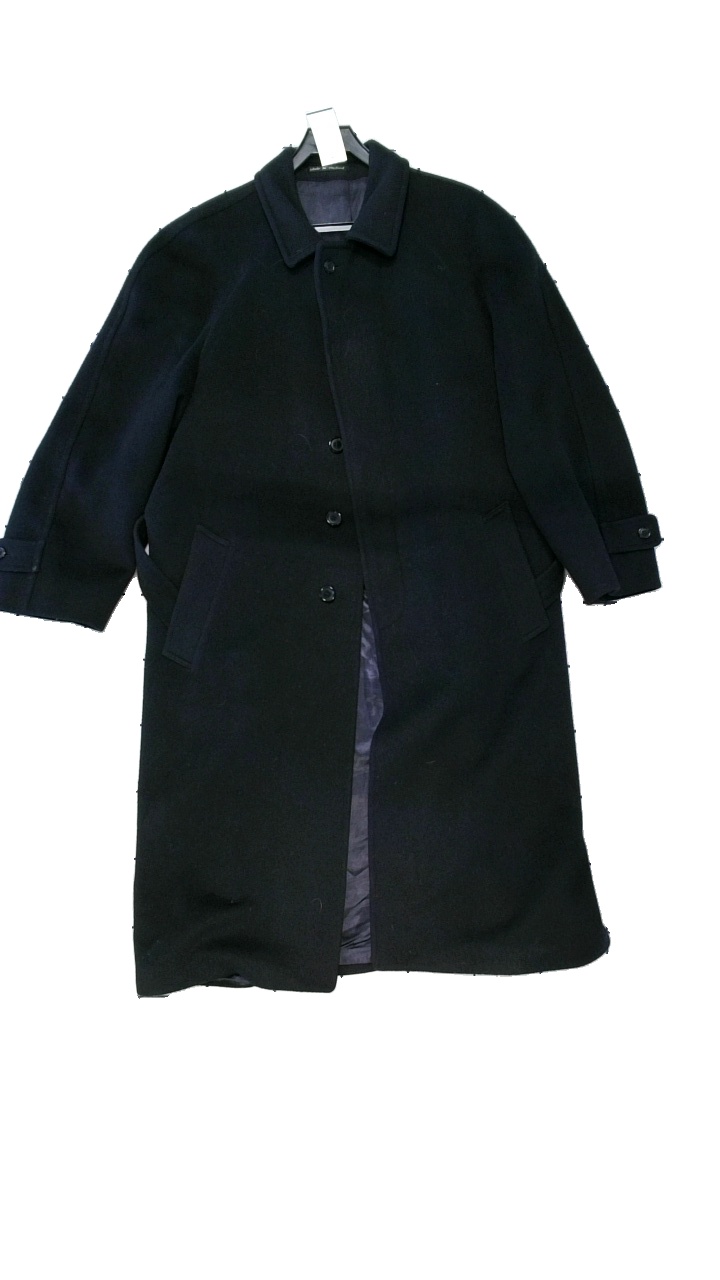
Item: Jacket (Men)
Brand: Missing
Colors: Black, Blue
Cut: Long
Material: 50% wool, 50% cashmere
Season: Winter
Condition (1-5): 4
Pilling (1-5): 4
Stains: Minor
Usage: Reuse
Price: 250-400